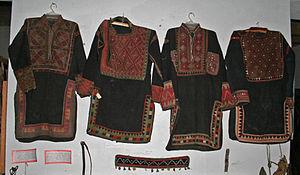
Vêtements traditionnaux de Khevsoureti